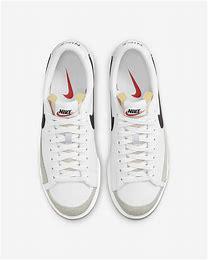
Brand: Nike
Model: Blazer Platform